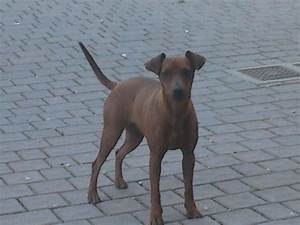
Label: dog